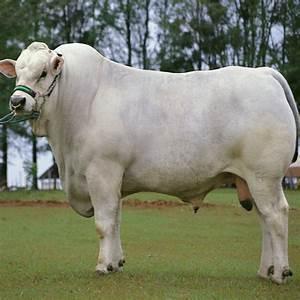
cow